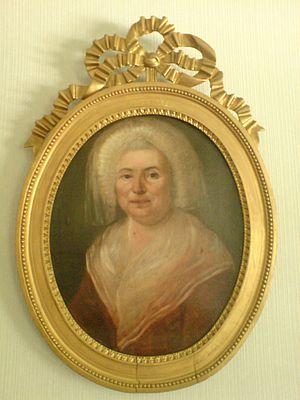
Il s'agit du portrait de Marie-Richard, une bourgeoise de la ville de Lure, réalisé avant le XXème siècle.
Lure, également connue sous le nom de cité du sapeur, est une commune française du département de la Haute-Saône en région Bourgogne-Franche-Comté. Ses habitants sont appelés les Lurons. Elle est le siège de la communauté de communes du Pays de Lure.